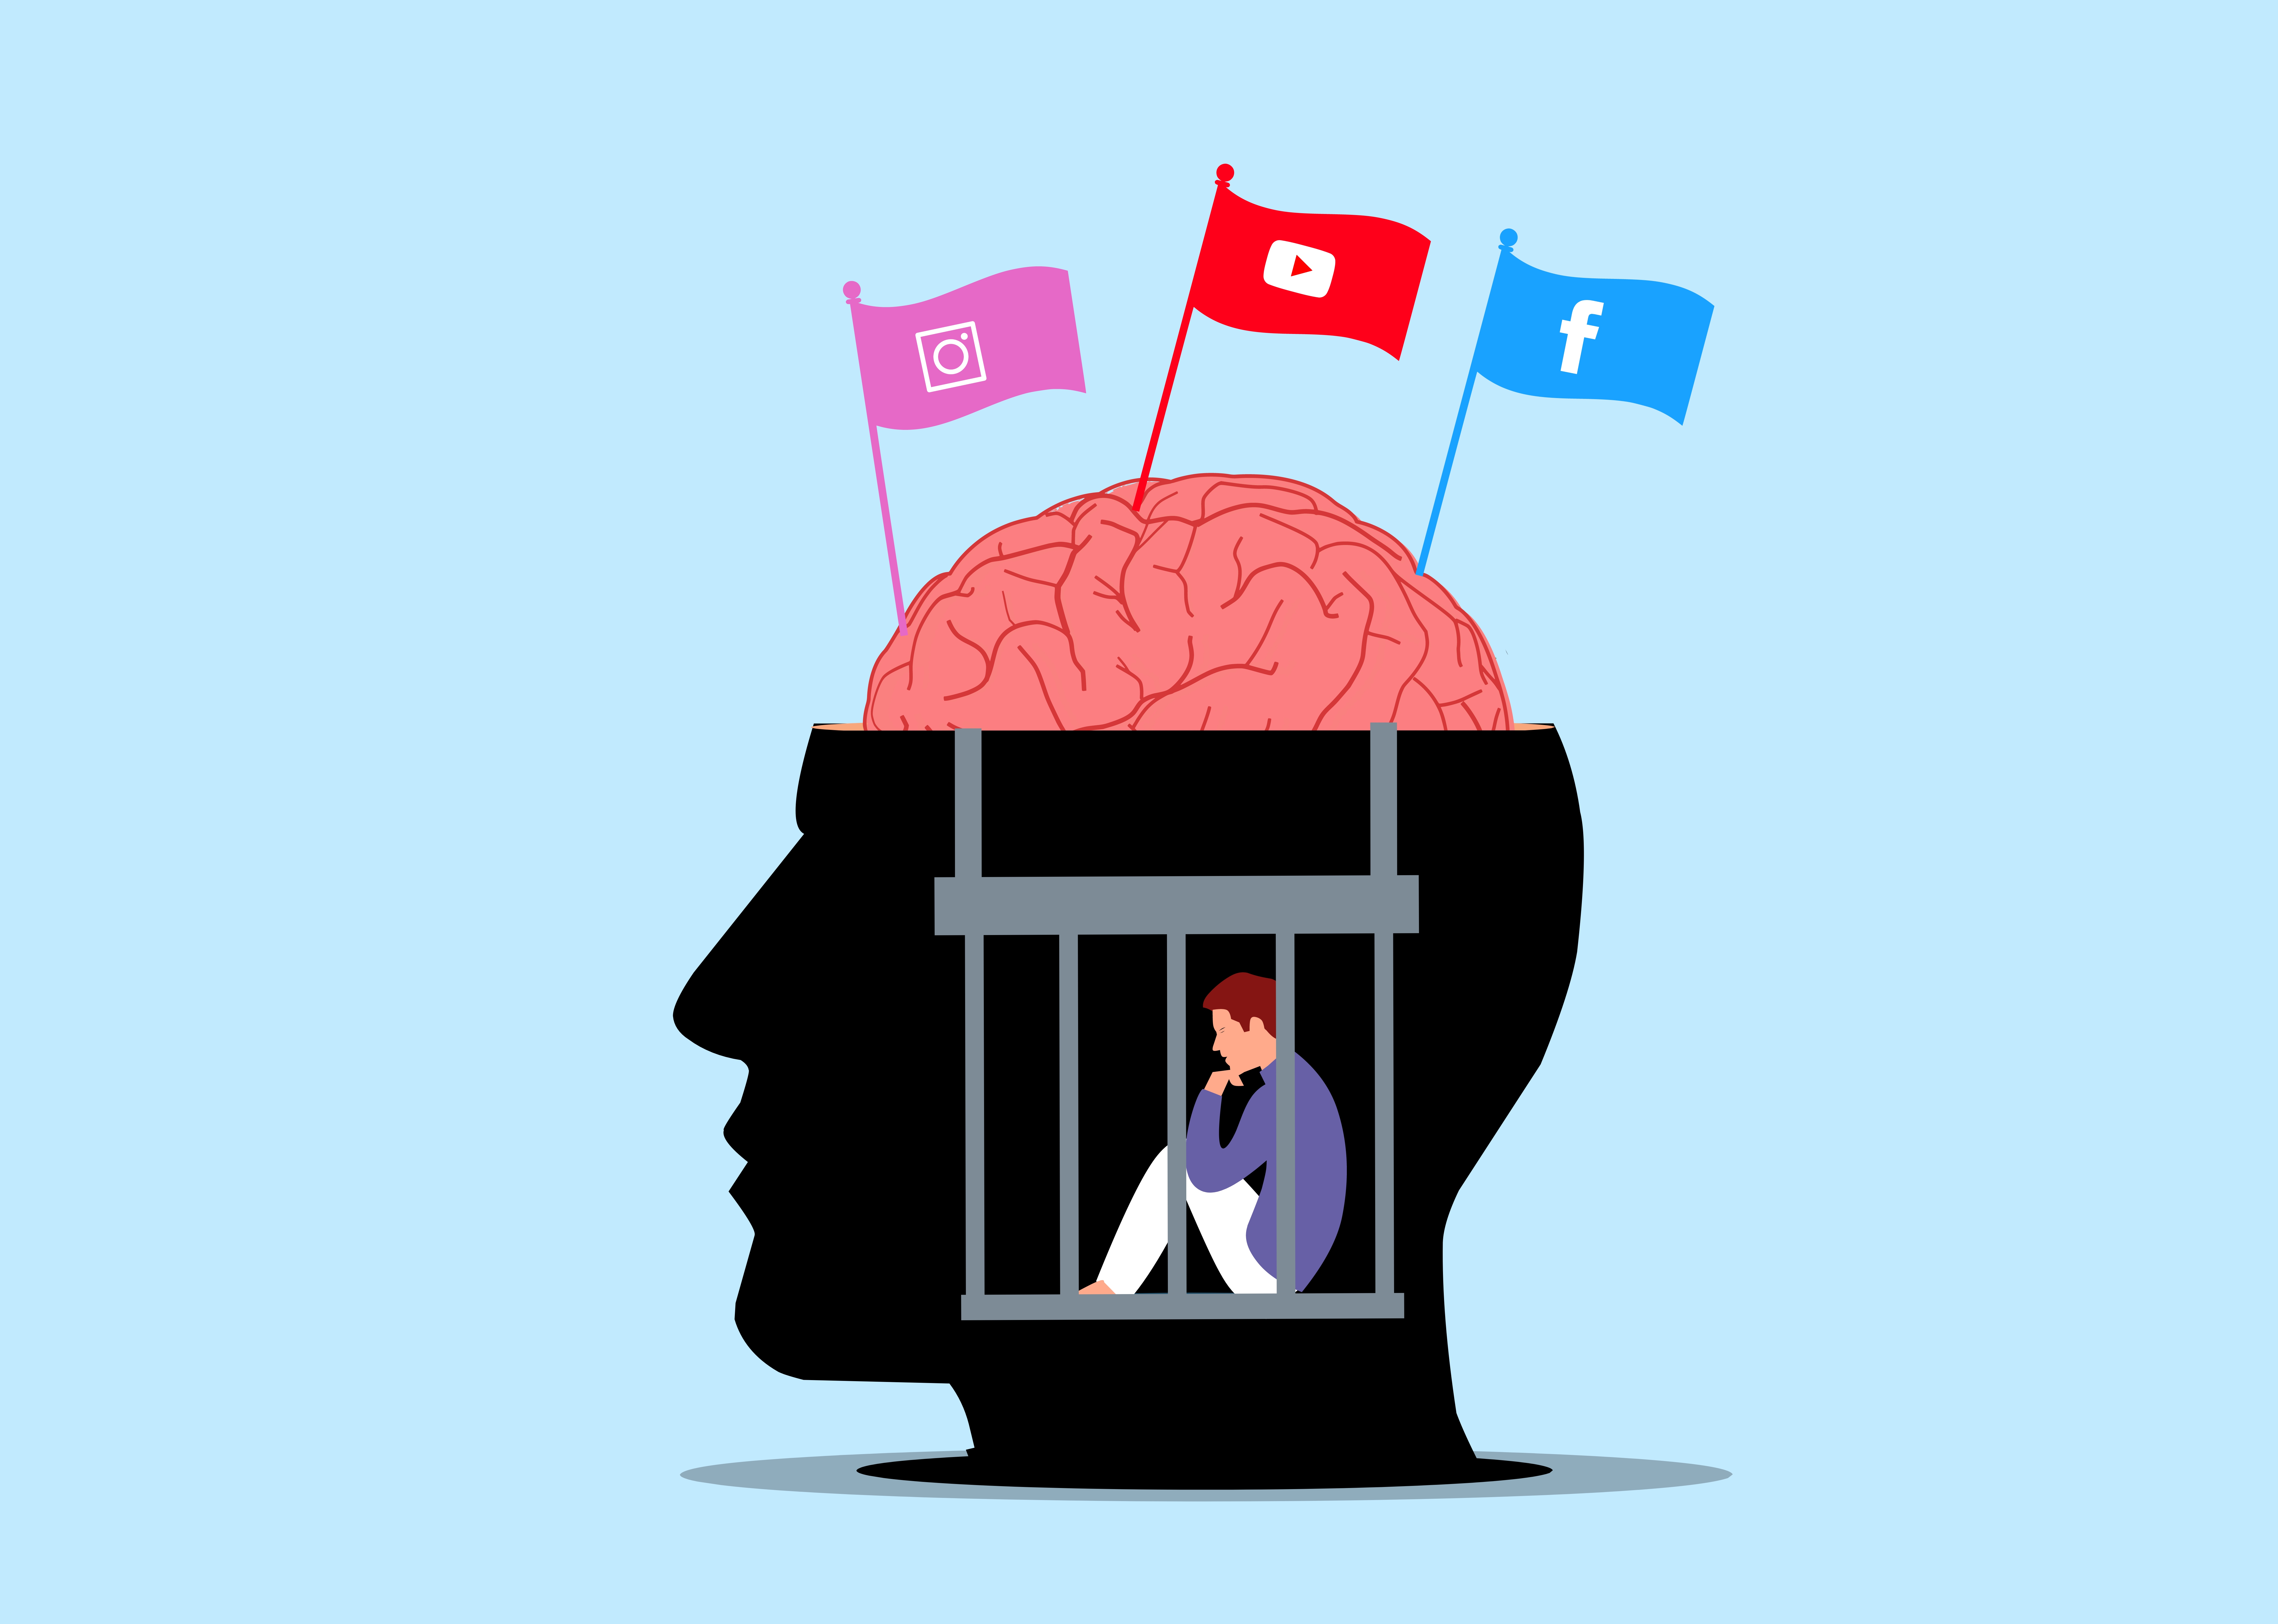
social media, technology, addiction, health, man, depression, anxiety, psychology, brain, sad, mind, depressed, sadness, people, head, facebook, youtube, instagram, cartoon, art, font, illustration, graphics, drawing, electric blue, event, fictional character, brand, animation, magenta, graphic design, logo, Animated cartoon, job, clip art, painting